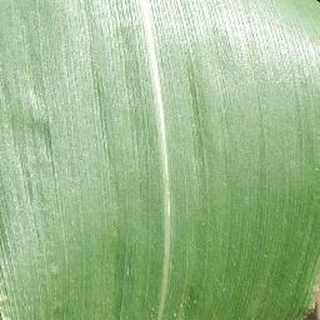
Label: healthy_corn